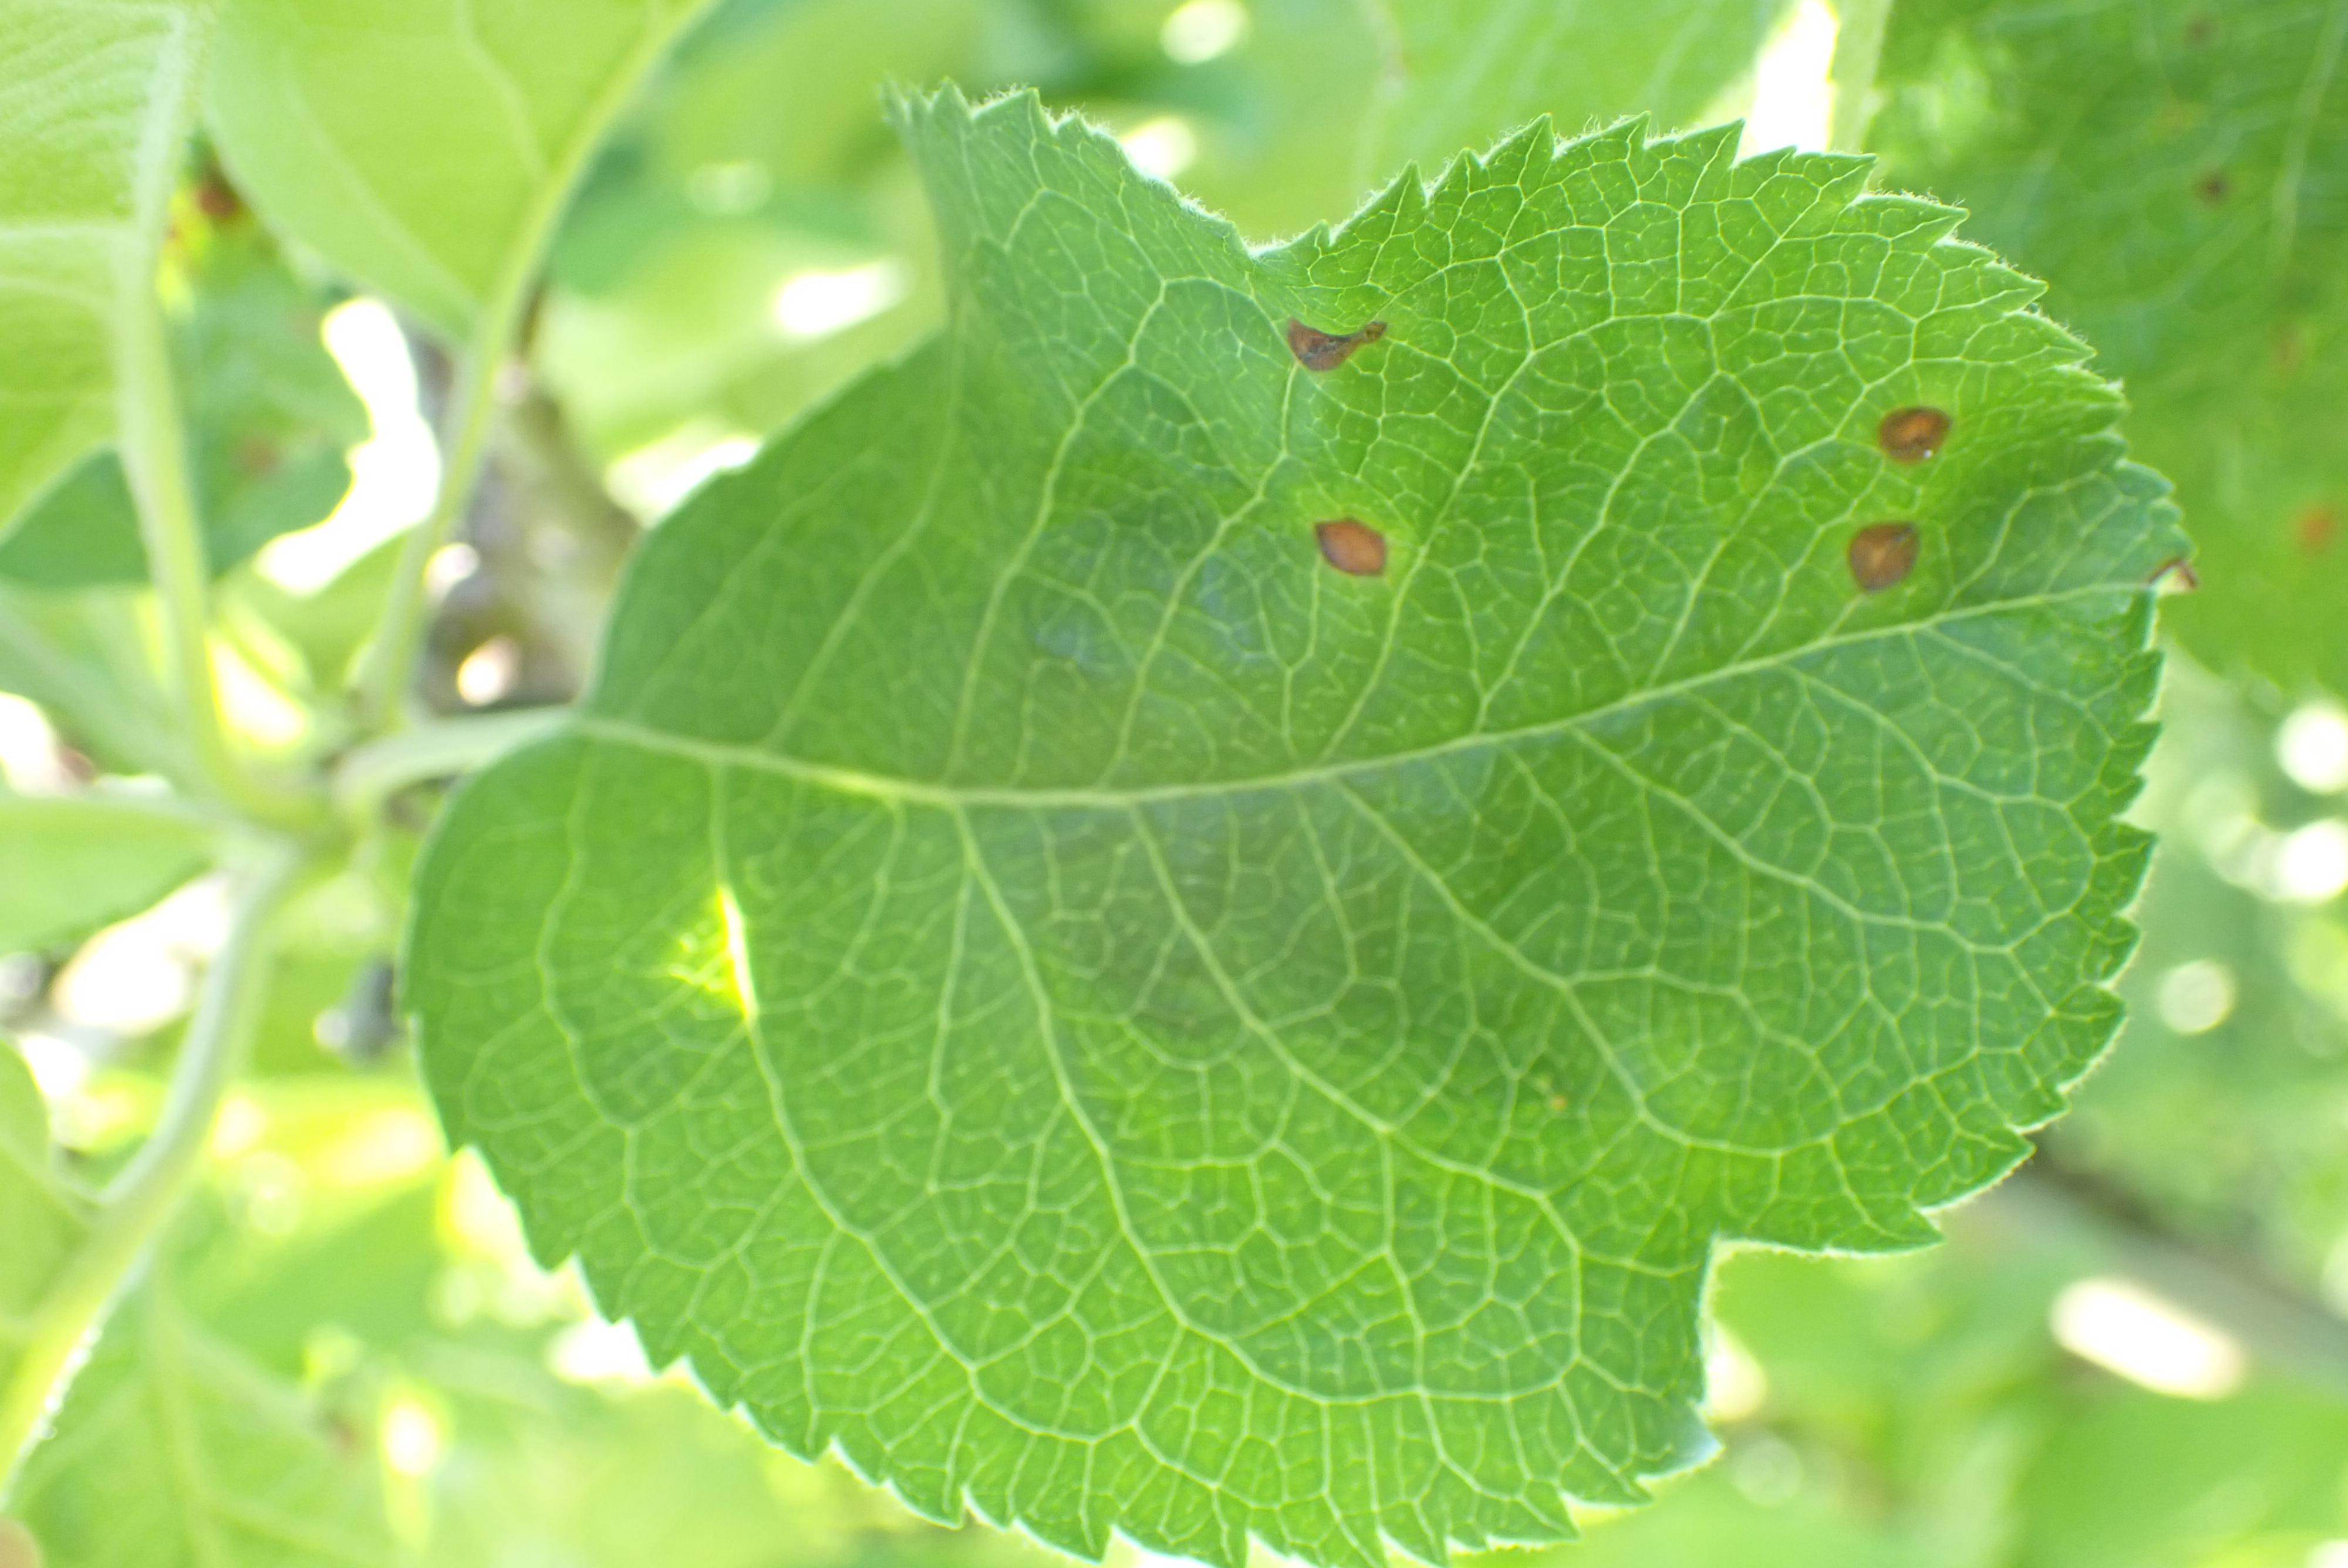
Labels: frog_eye_leaf_spot